Government by algorithm

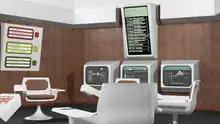
Computer-generated image of Project Cybersyn operations room

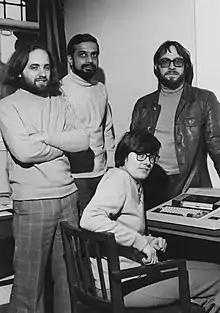
LEGOL Group (1977)

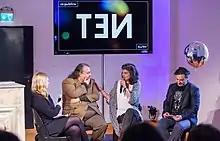
""Blockchain and the future of governance. Let's overcome the hype and understand what can be done."" with Andrea Bauer, Boris Moshkovits und Shermin Voshmgir at

In 1962, the director of the Institute for Information Transmission Problems of the Russian Academy of Sciences in Moscow (later Kharkevich Institute), Alexander Kharkevich, published an article in the journal "Communist" about a computer network for processing information and control of the economy. In fact, he proposed to make a network like the modern Internet for the needs of algorithmic governance (Project OGAS). This created a serious concern among CIA analysts. In particular, Arthur M. Schlesinger Jr. warned that ""by 1970 the USSR may have a radically new production technology, involving total enterprises or complexes of industries, managed by closed-loop, feedback control employing self-teaching computers"".